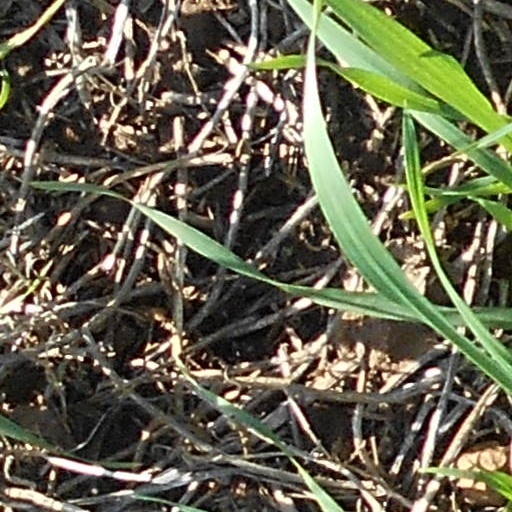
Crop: wheat